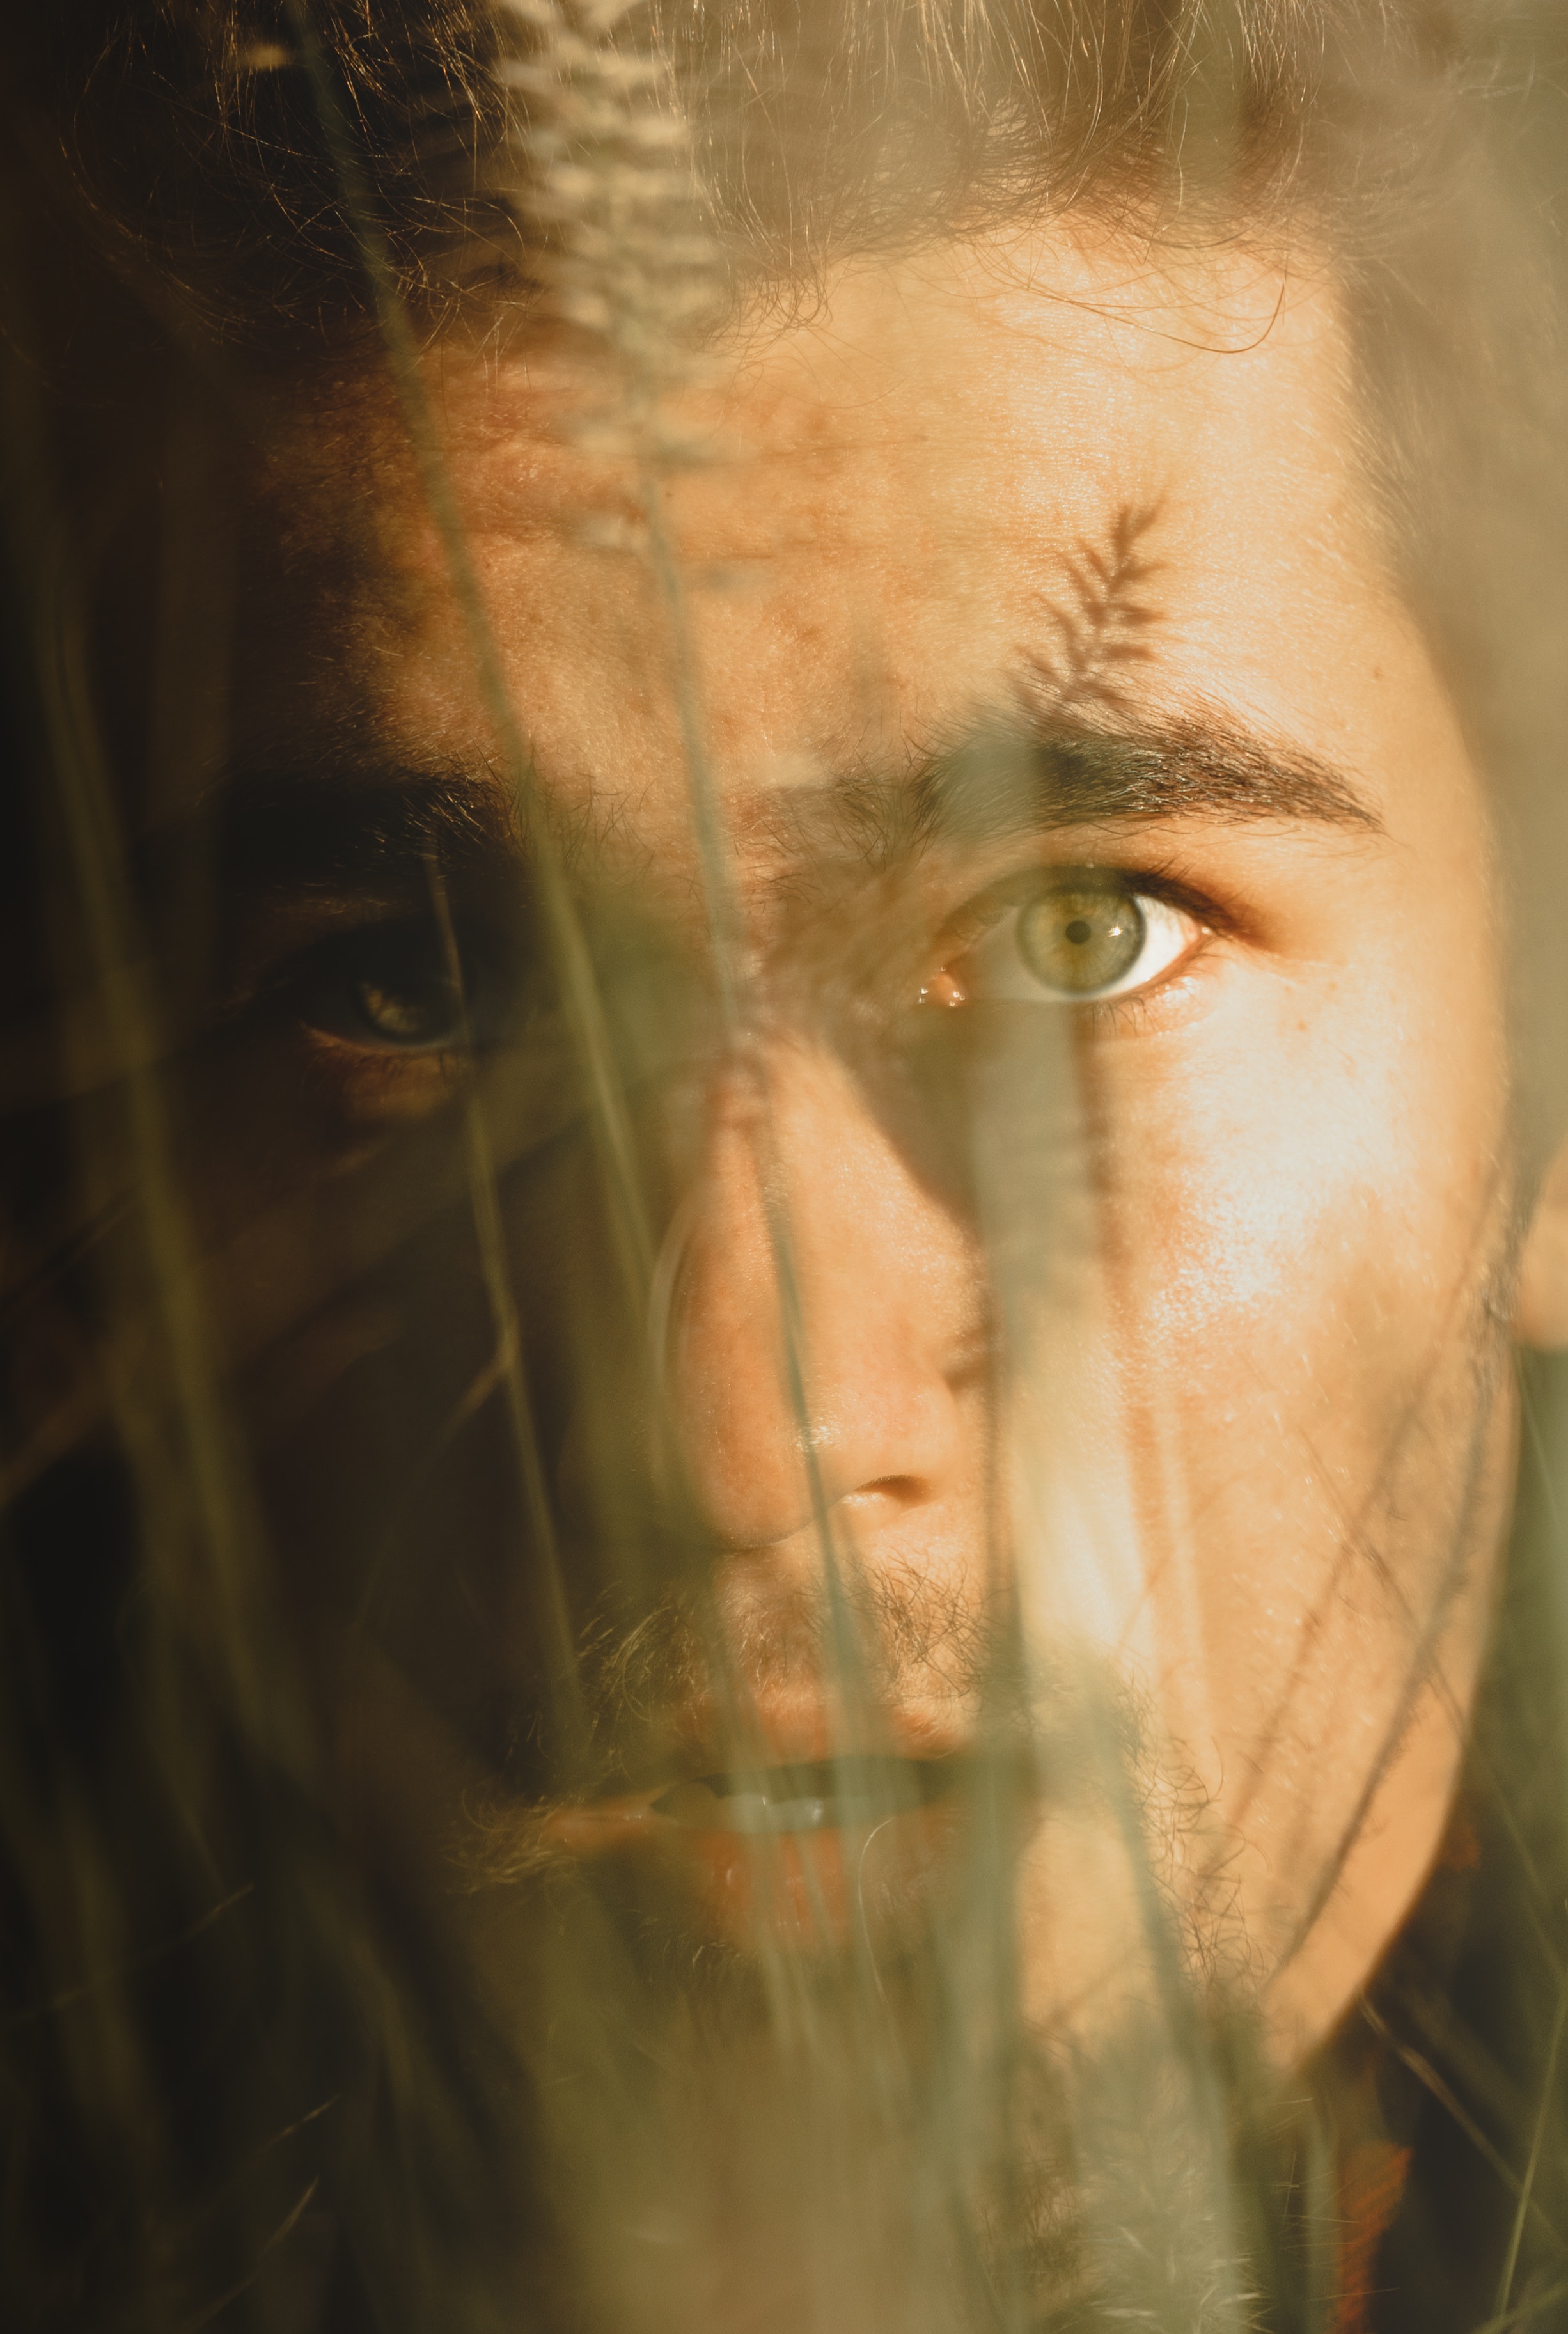
face, nose, head, eye, portrait, eyebrow, forehead, human, close up, iris, self portrait, photography, portrait photography, art